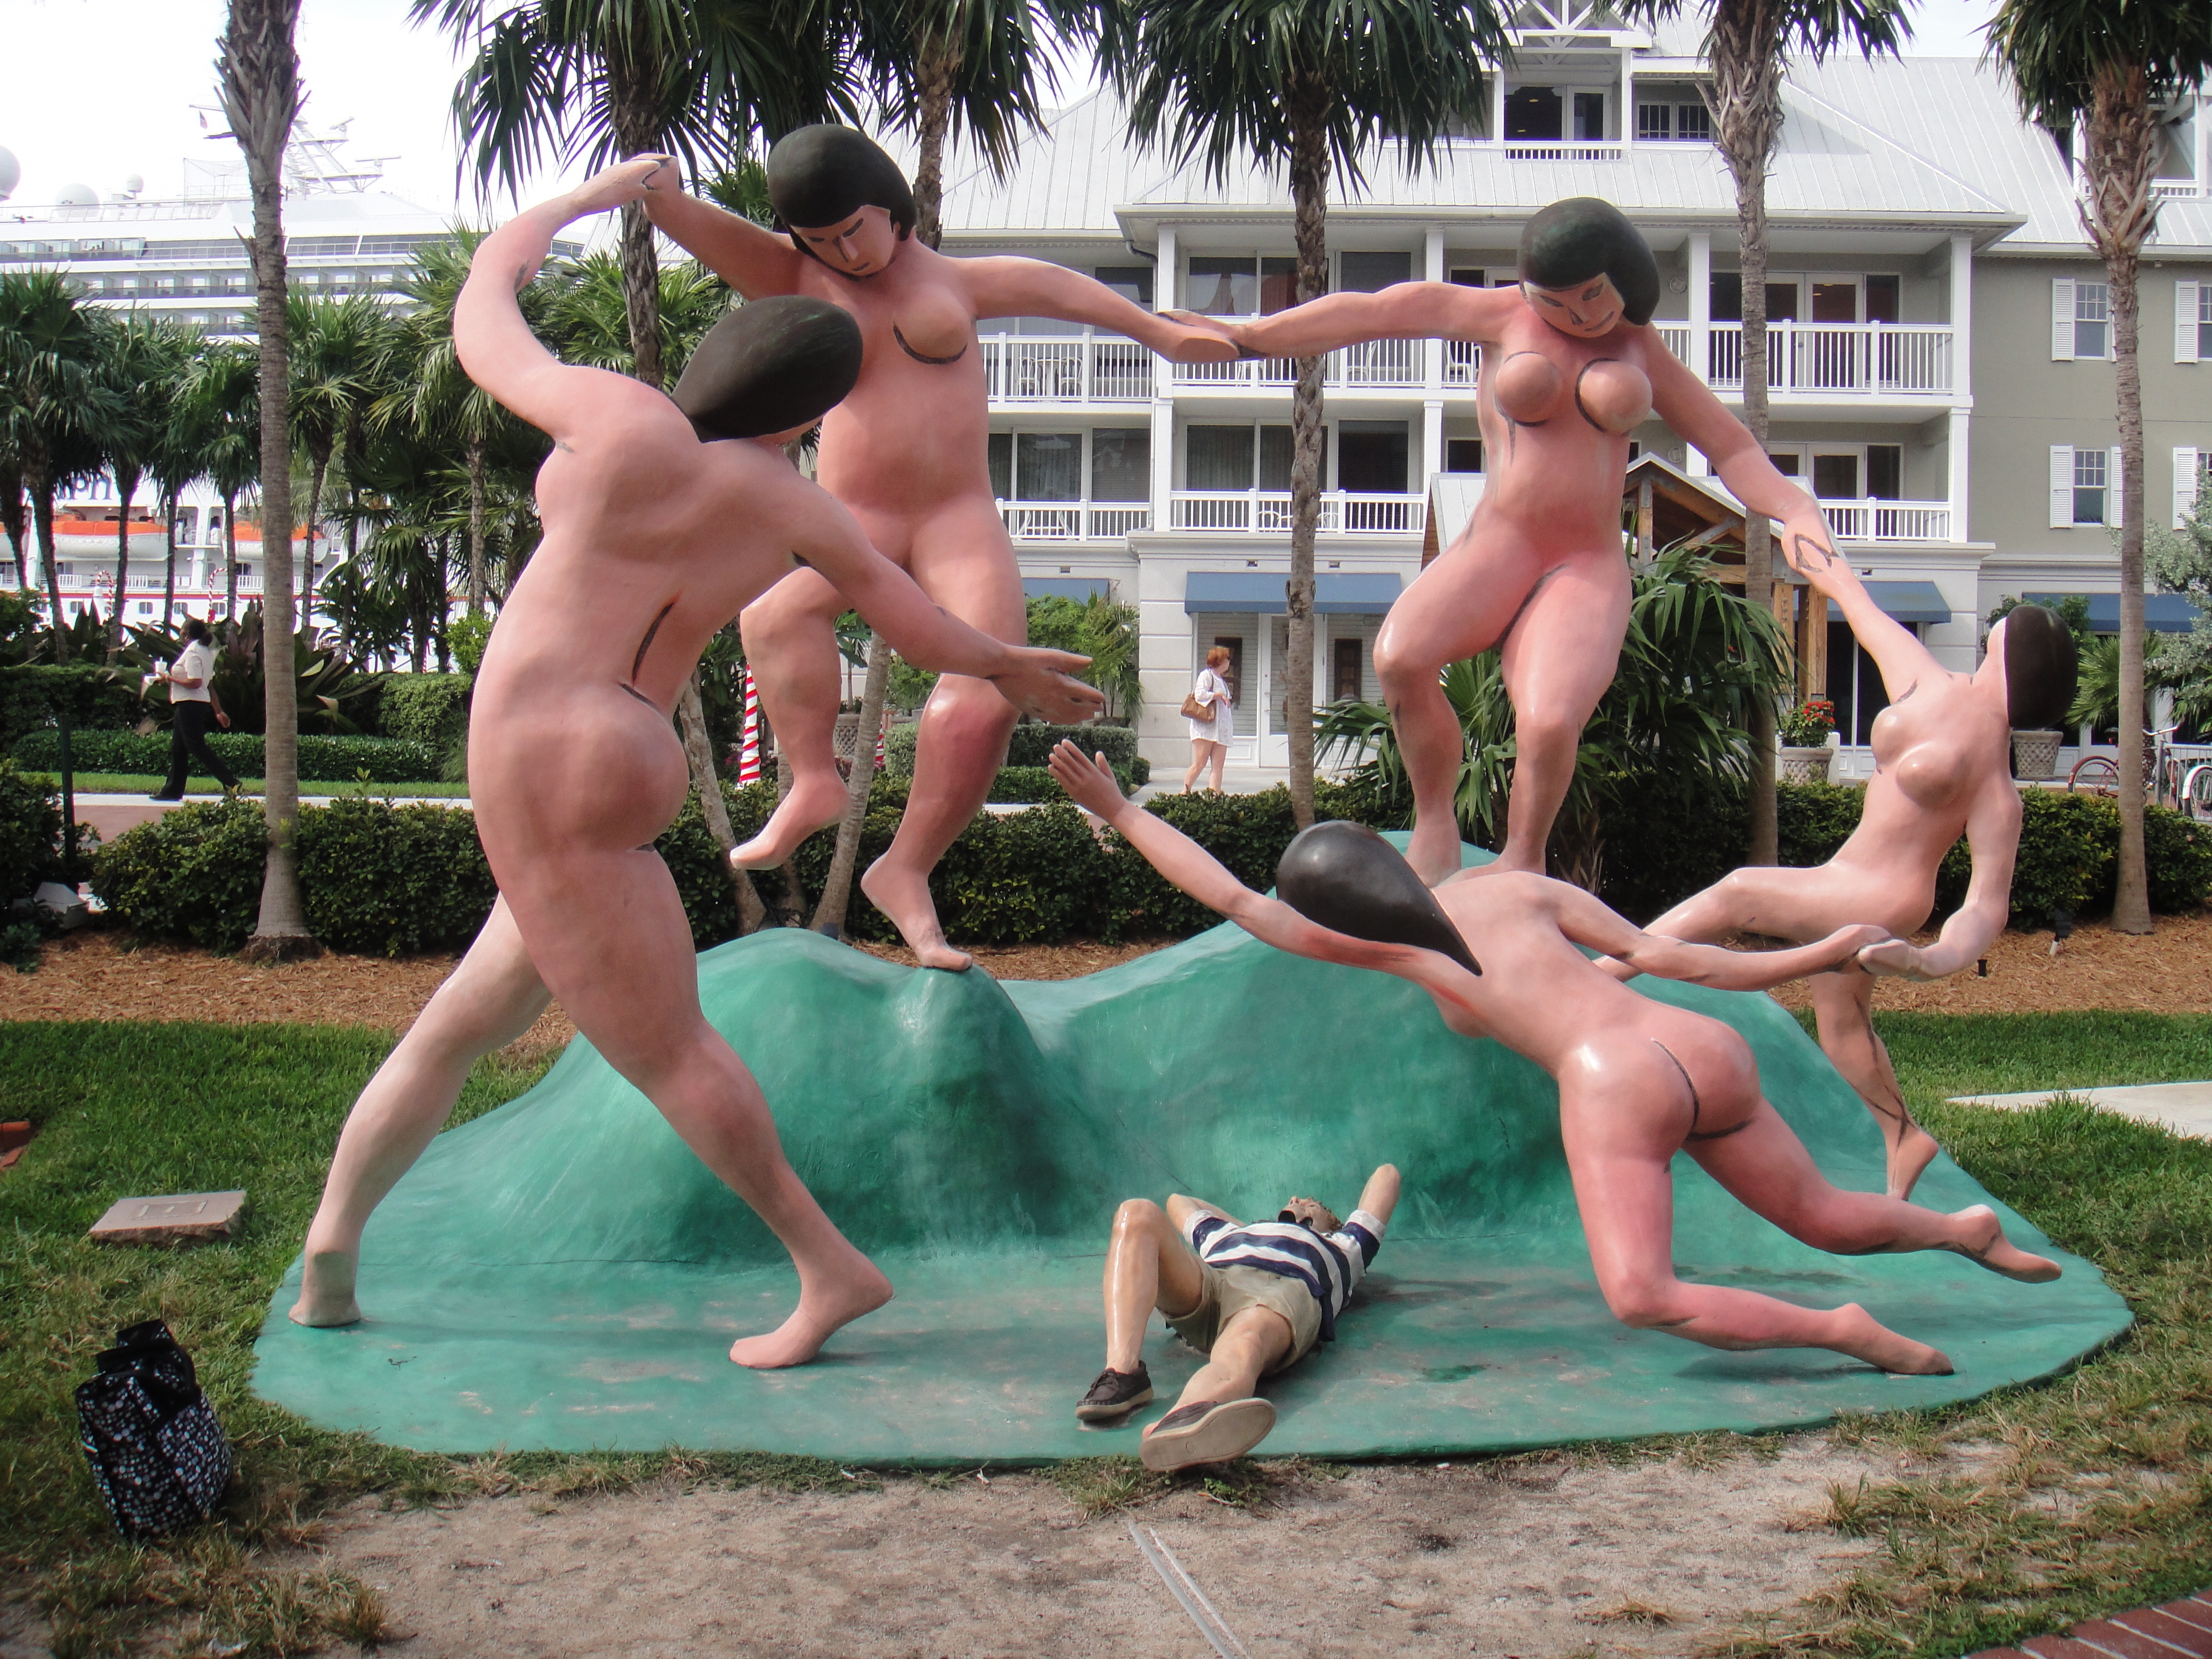
muscle, sports, wrestling, combat sport, physical fitness, contact sport